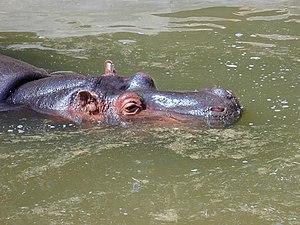
Hippopotame amphibie (Hippopotamus amphibius) au parc zoologique Touroparc de Romanèche-Thorins (France).
Faune sauvage du Tchad.
L'ordre des Pachydermes regroupe de nombreuses espèces de la mégafaune de l'holocène. Cet ordre est obsolète, car il est polyphylétique.
Les ongulés — du grec onykos, puis du latin ungula, « ongle » — forment une division traditionnelle des mammifères placentaires. Bon nombre de ces espèces possèdent un ou plusieurs sabots à l'extrémité de leurs membres. Le sabot est alors une formation cornée très développée, et qui enveloppe le ou les doigts reposant sur le sol lors de la marche.
Le genre Hippopotamus regroupe une espèce d'hippopotames vivante et plusieurs espèces fossiles. Certains de ces hippopotames était plus grands que l'hippopotame actuel comme l'Hippopotame européen ; d'autres, en raison d'un nanisme insulaire, de la taille de l'actuel hippopotame nain.